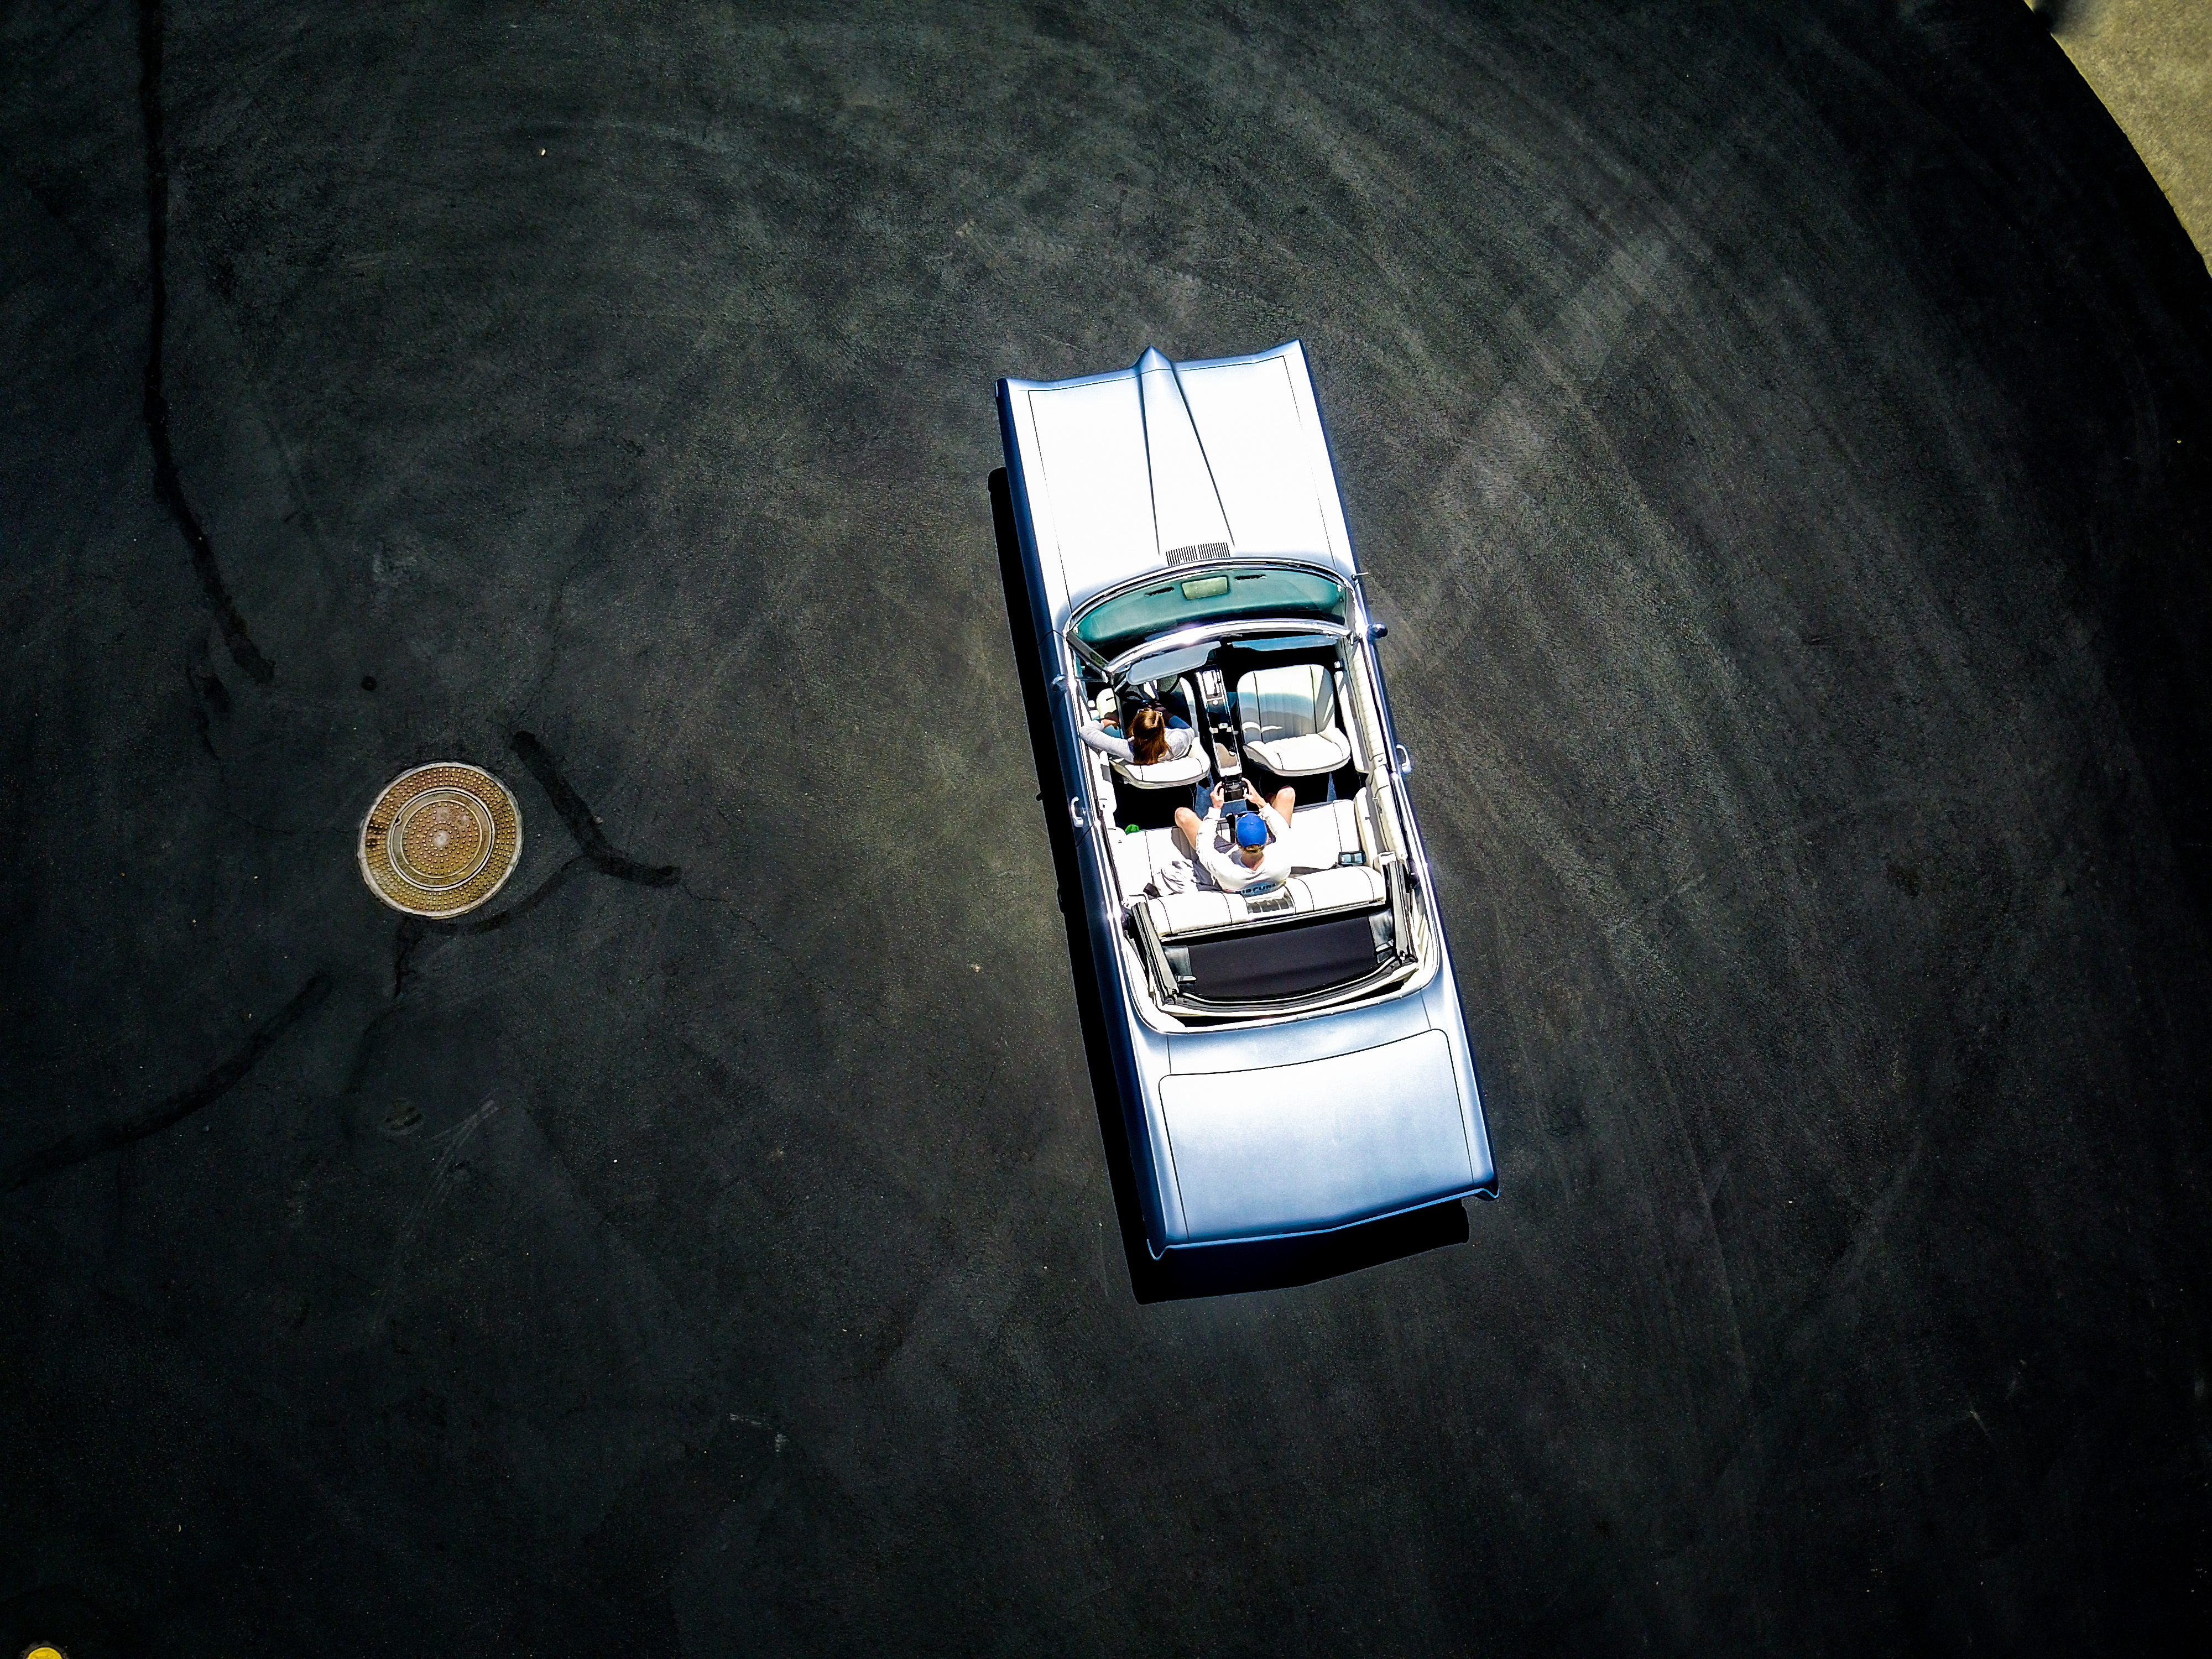
light, white, number, vehicle, darkness, blue, black, image, screenshot, computer wallpaper